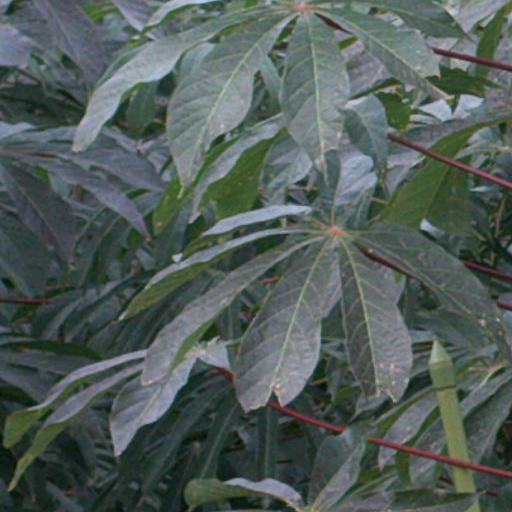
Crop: cassava